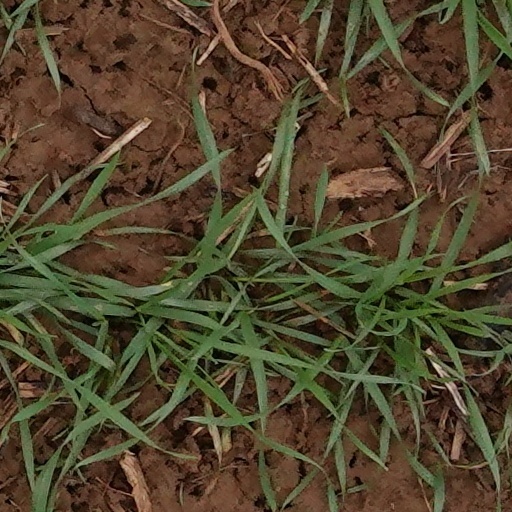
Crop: wheat